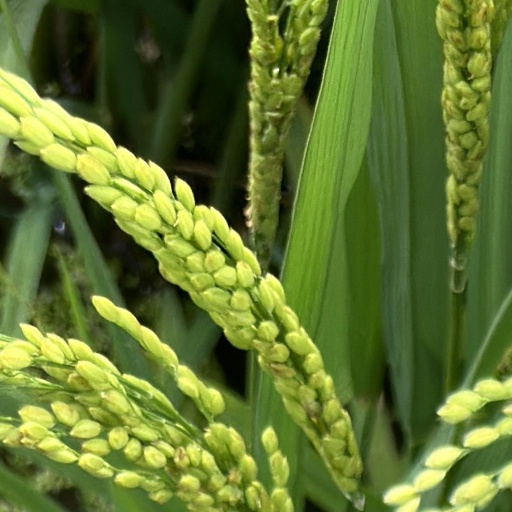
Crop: rice